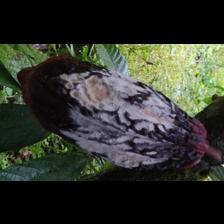
Label: moniliophthora